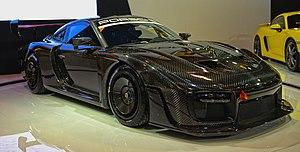
La Porsche 935 est une automobile non homologuée pour la route du constructeur automobile allemand Porsche présentée en septembre 2018 à Laguna Seca, aux États-Unis.